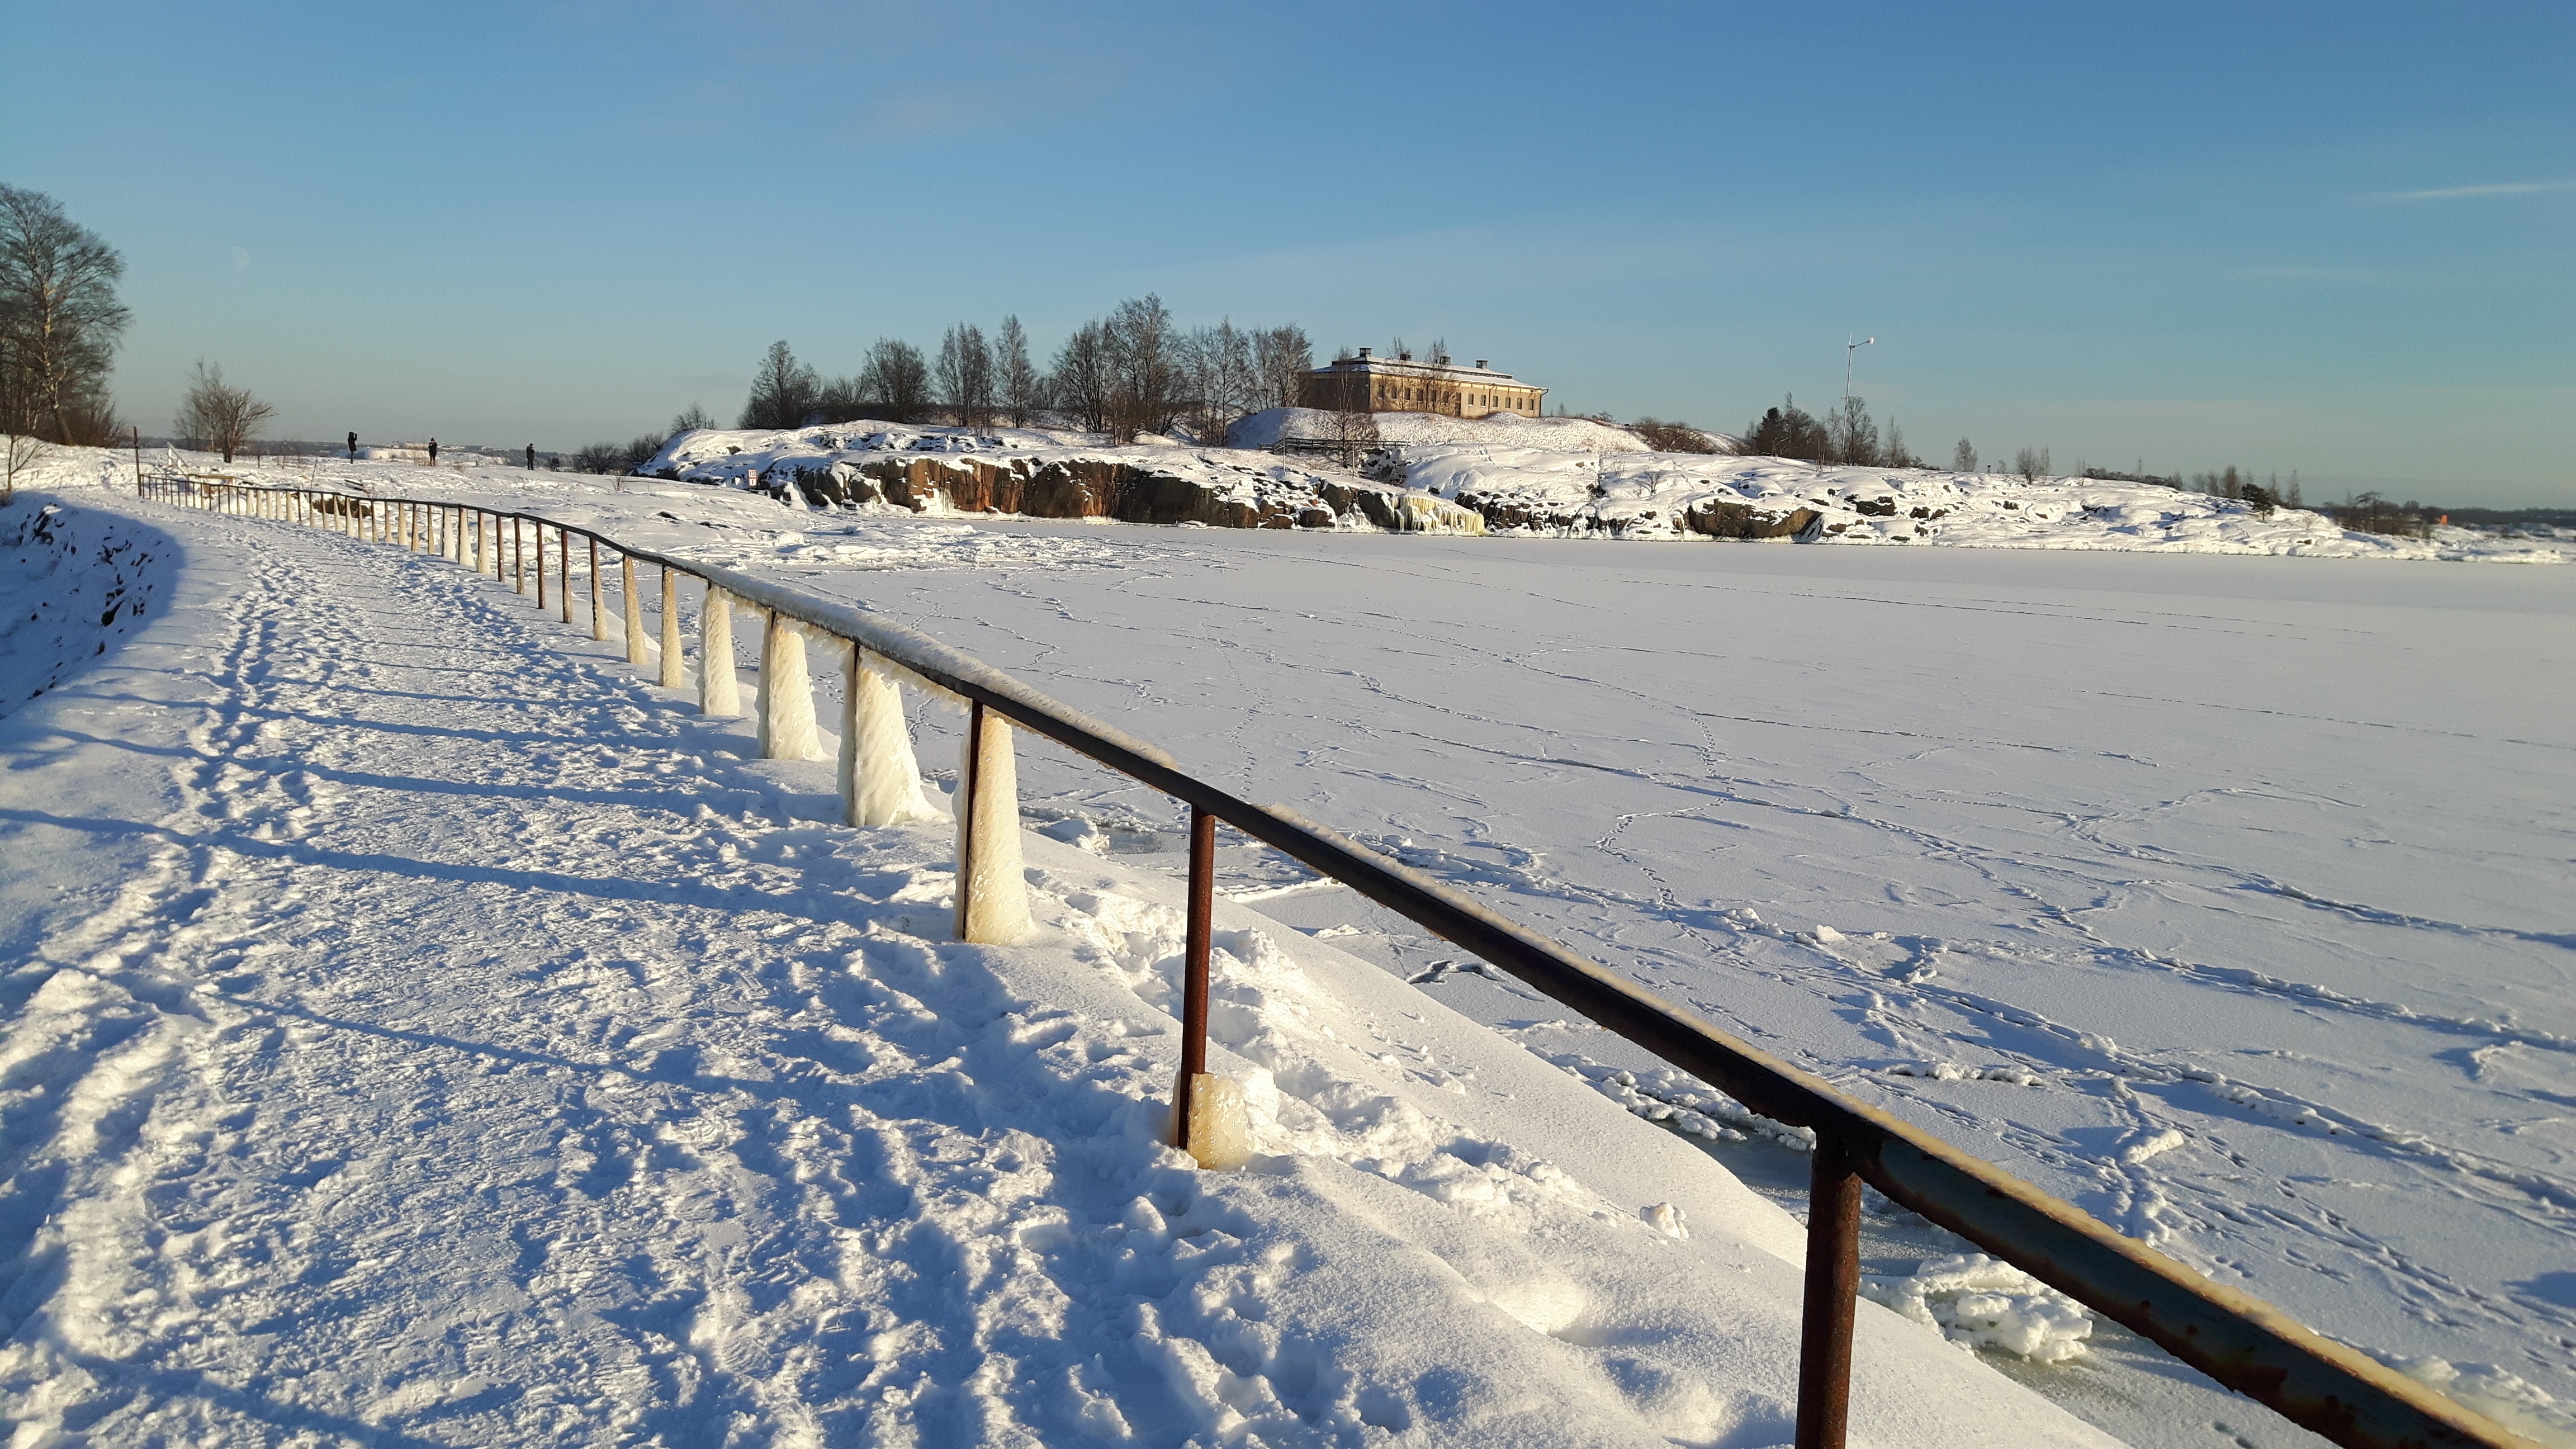
sea, snow, winter, ice, weather, arctic, season, sunny, bright, helsinki, piste, freezing, finnish, icy sea, bath island, geological phenomenon